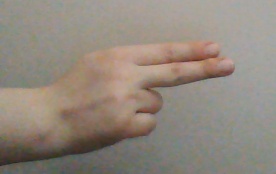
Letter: ain